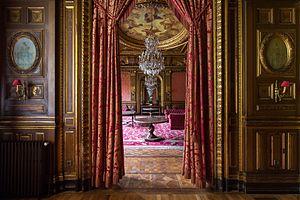
Vue sur le grand salon décoré par Paul Baudry et Eugène Delaplanche. This building is classé au titre des Monuments Historiques. It is indexed in the Base Mérimée, a database of architectural heritage maintained by the French Ministry of Culture,